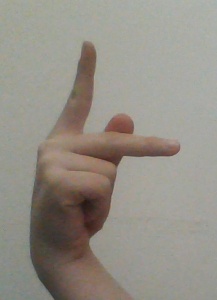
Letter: dha